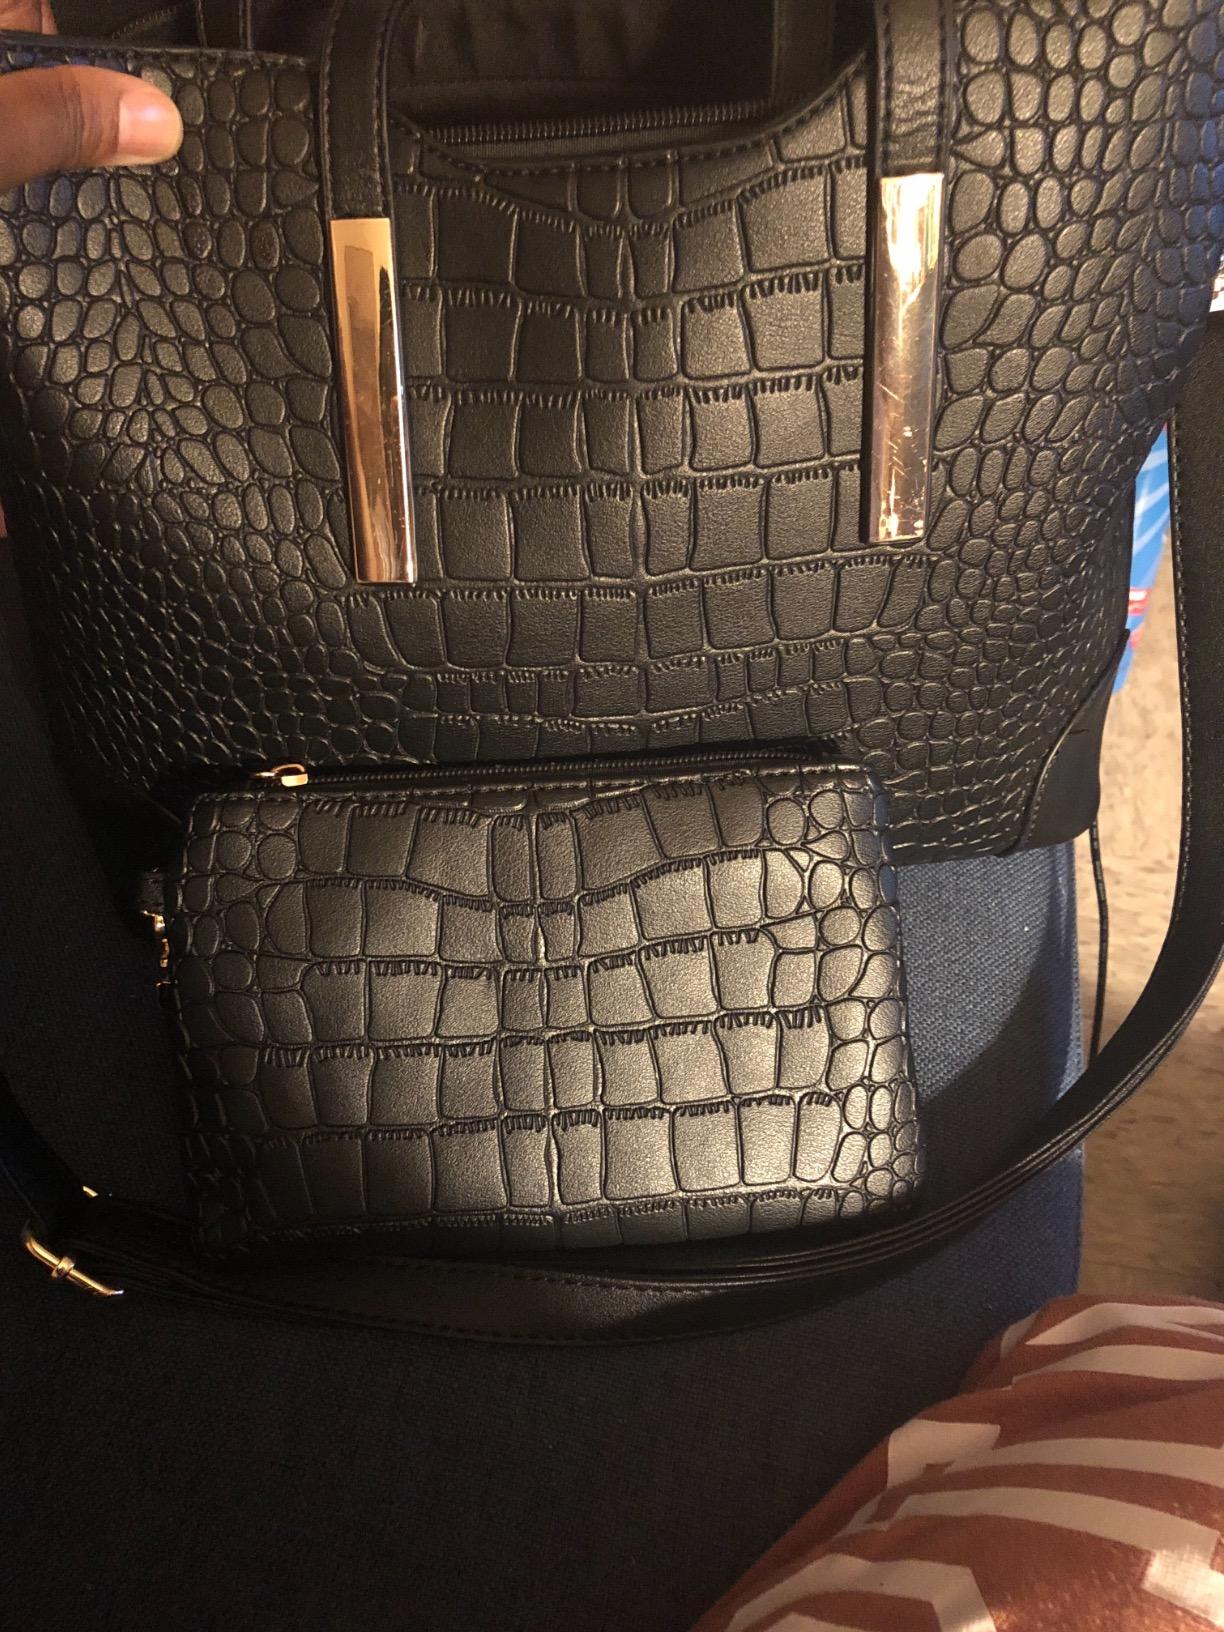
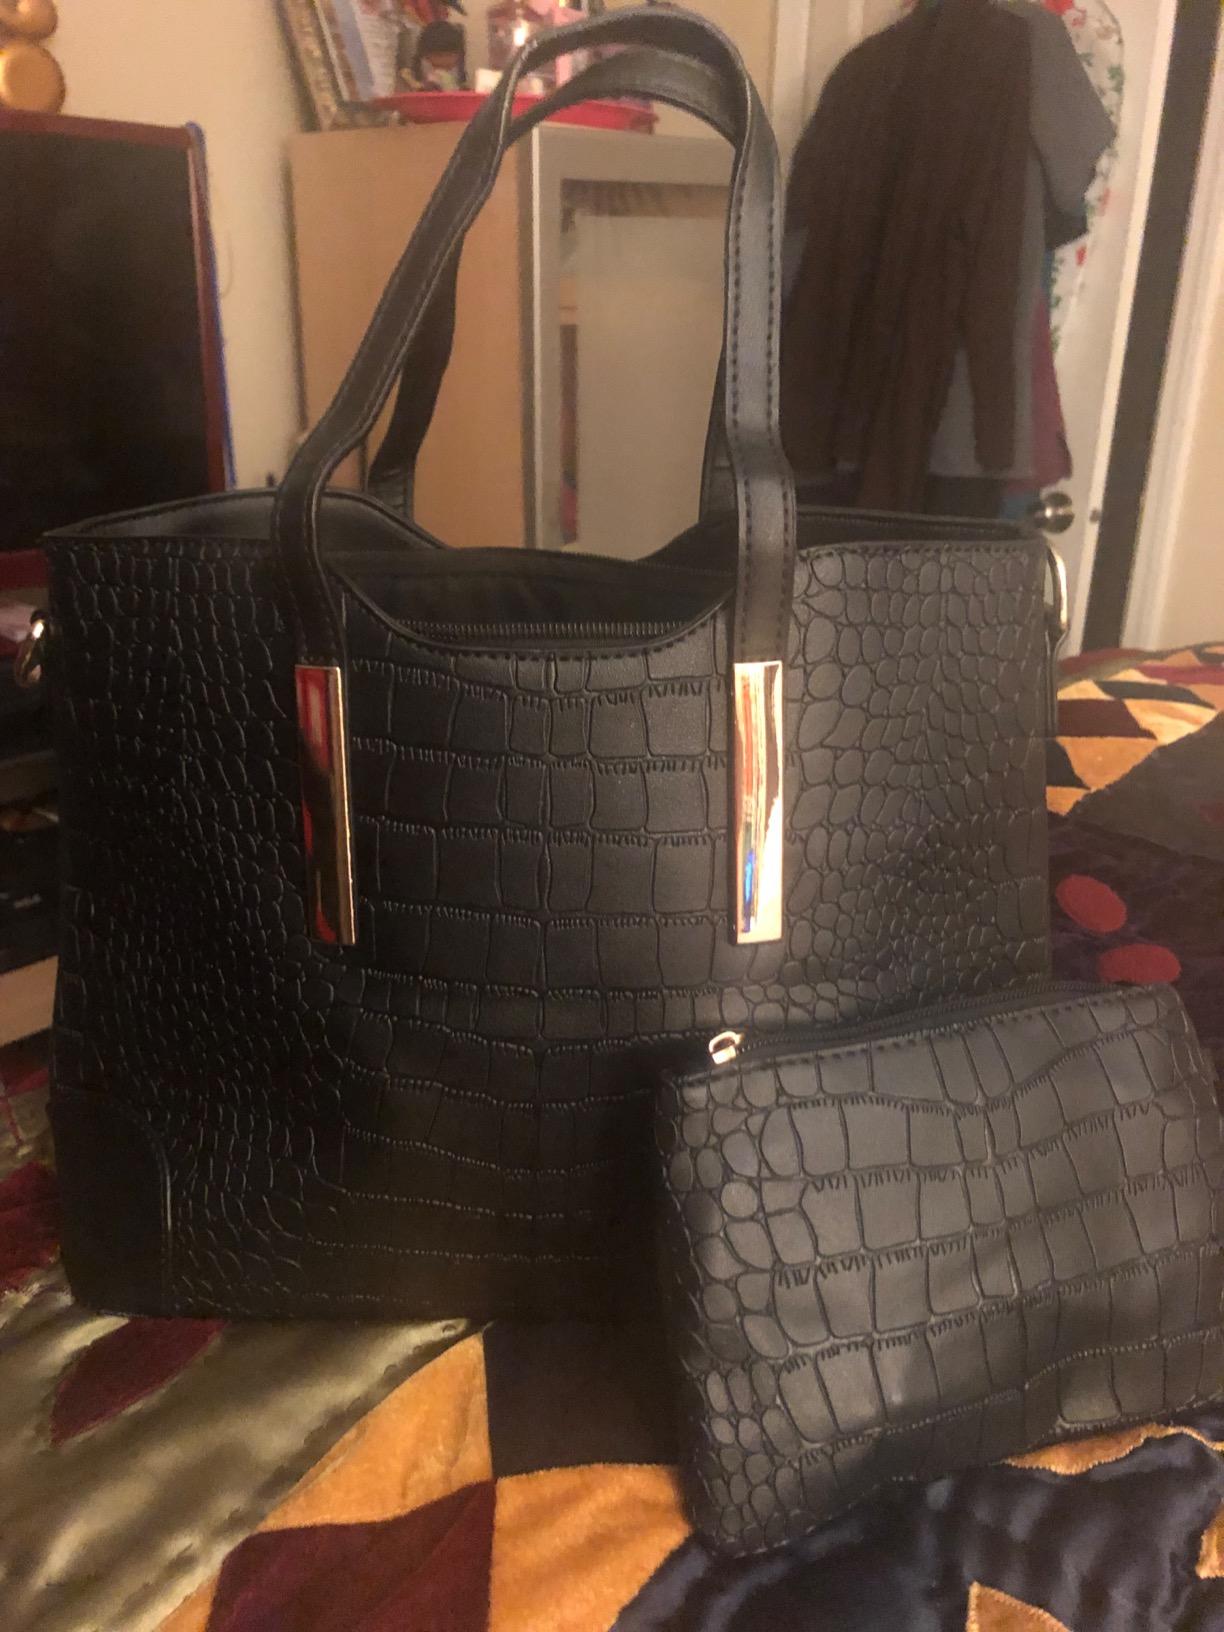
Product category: accessories_handbag
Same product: yes